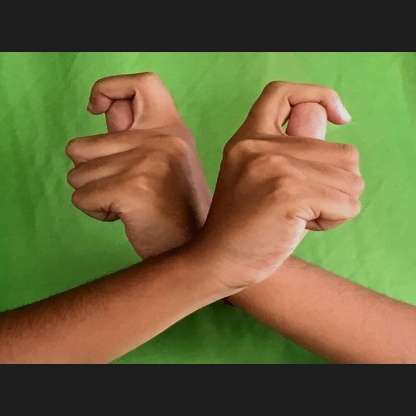
Mudra: Berunda